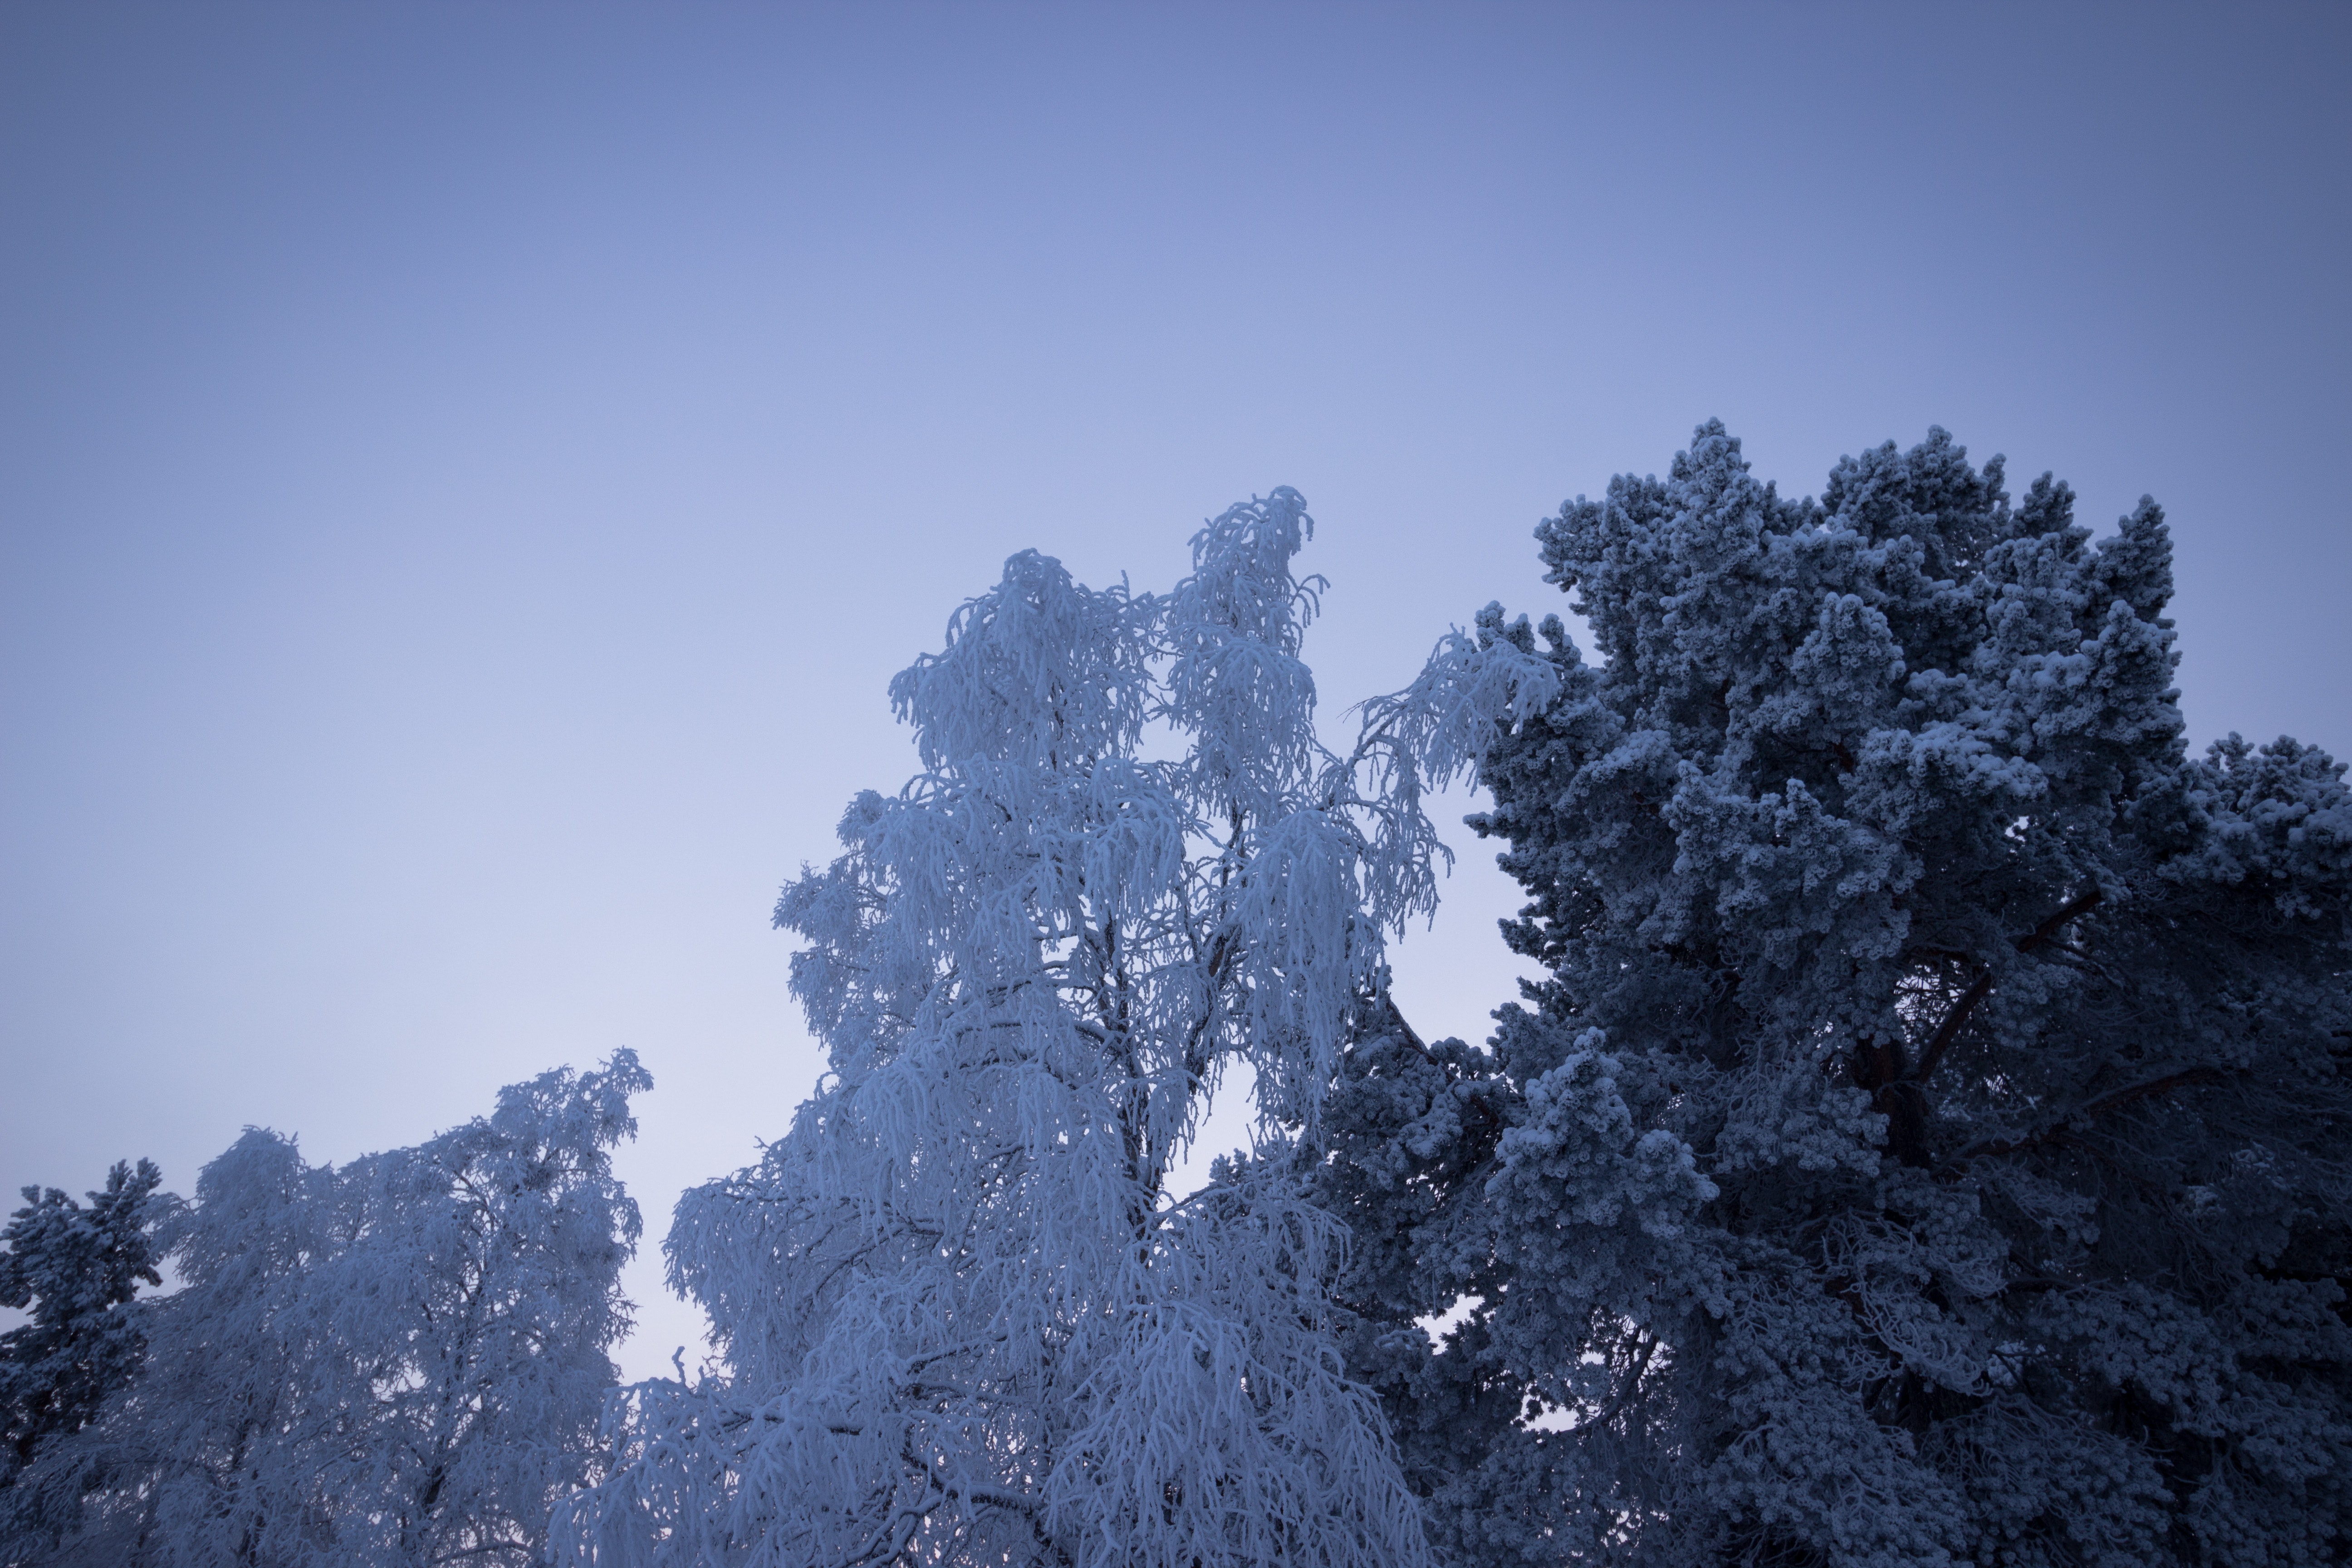
sky, atmospheric phenomenon, tree, mountain, winter, mountain range, alps, snow, massif, frost, freezing, plant, rock, geological phenomenon, cloud, landscape, forest, hill station, summit, ridge, national park, pine family